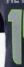
Number: 1